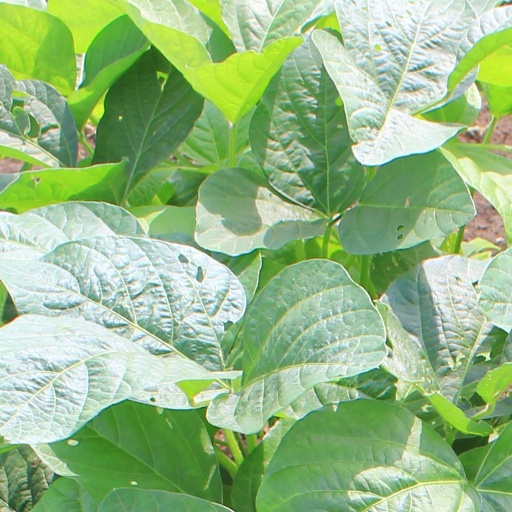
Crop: soybean